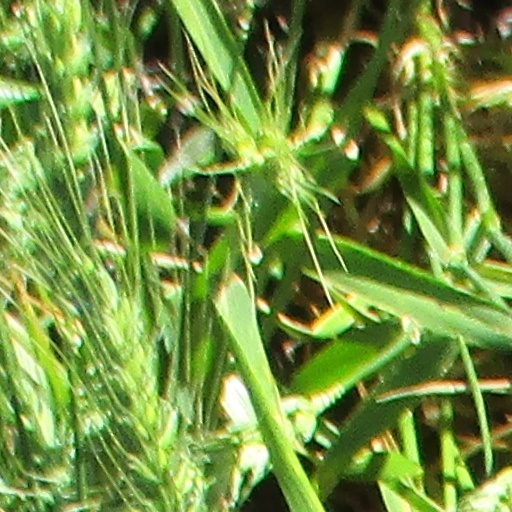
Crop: wheat